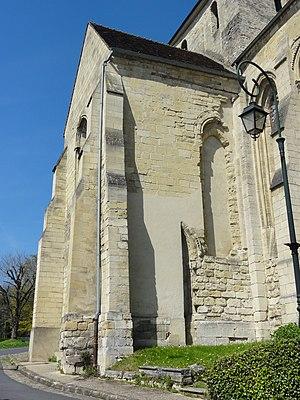
Église Saint-Pierre-aux-Liens de Vaux-sur-Seine - voir titre.
L'église Saint-Pierre-ès-Liens est une église catholique paroissiale située à Vaux-sur-Seine, dans les Yvelines, en France.